John Samuel Raven

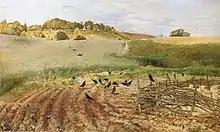
'The Rooks' Parliament' or 'The Crops Green' 1858.

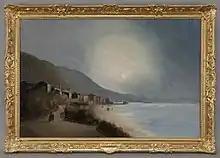
'Summer Evening' 1870

A collection of his works was exhibited at the Burlington Fine Arts Club in 1878. Amongst his chief pictures were: